Mikhail Lermontov

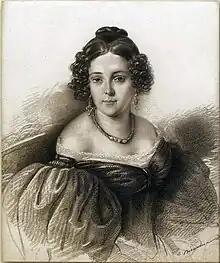
Natalya Ivanova in the 1840s

In February 1838, Lermontov arrived at Novgorod to join his new regiment. In less than two months time, though, Arsenyeva ensured his transfer to the Petersburg-based Hussars Guard regiment. At this point, in Petersburg, Lermontov started working on "A Hero of Our Time", a novel which later earned him recognition as one of the founding fathers of Russian prose.